Madison Street Methodist Episcopal Church

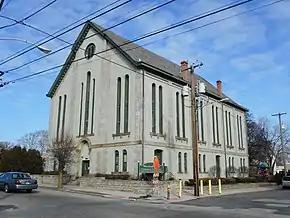
The former Madison Street Methodist Episcopal Church building in 2017

Madison Street Methodist Episcopal Church is a Methodist Episcopal Church built in 1874 in Chester, Delaware County, Pennsylvania, United States. It is located at 701 Madison Street. The building is currently being used by the Wesley House Community Corporation as a homeless shelter.